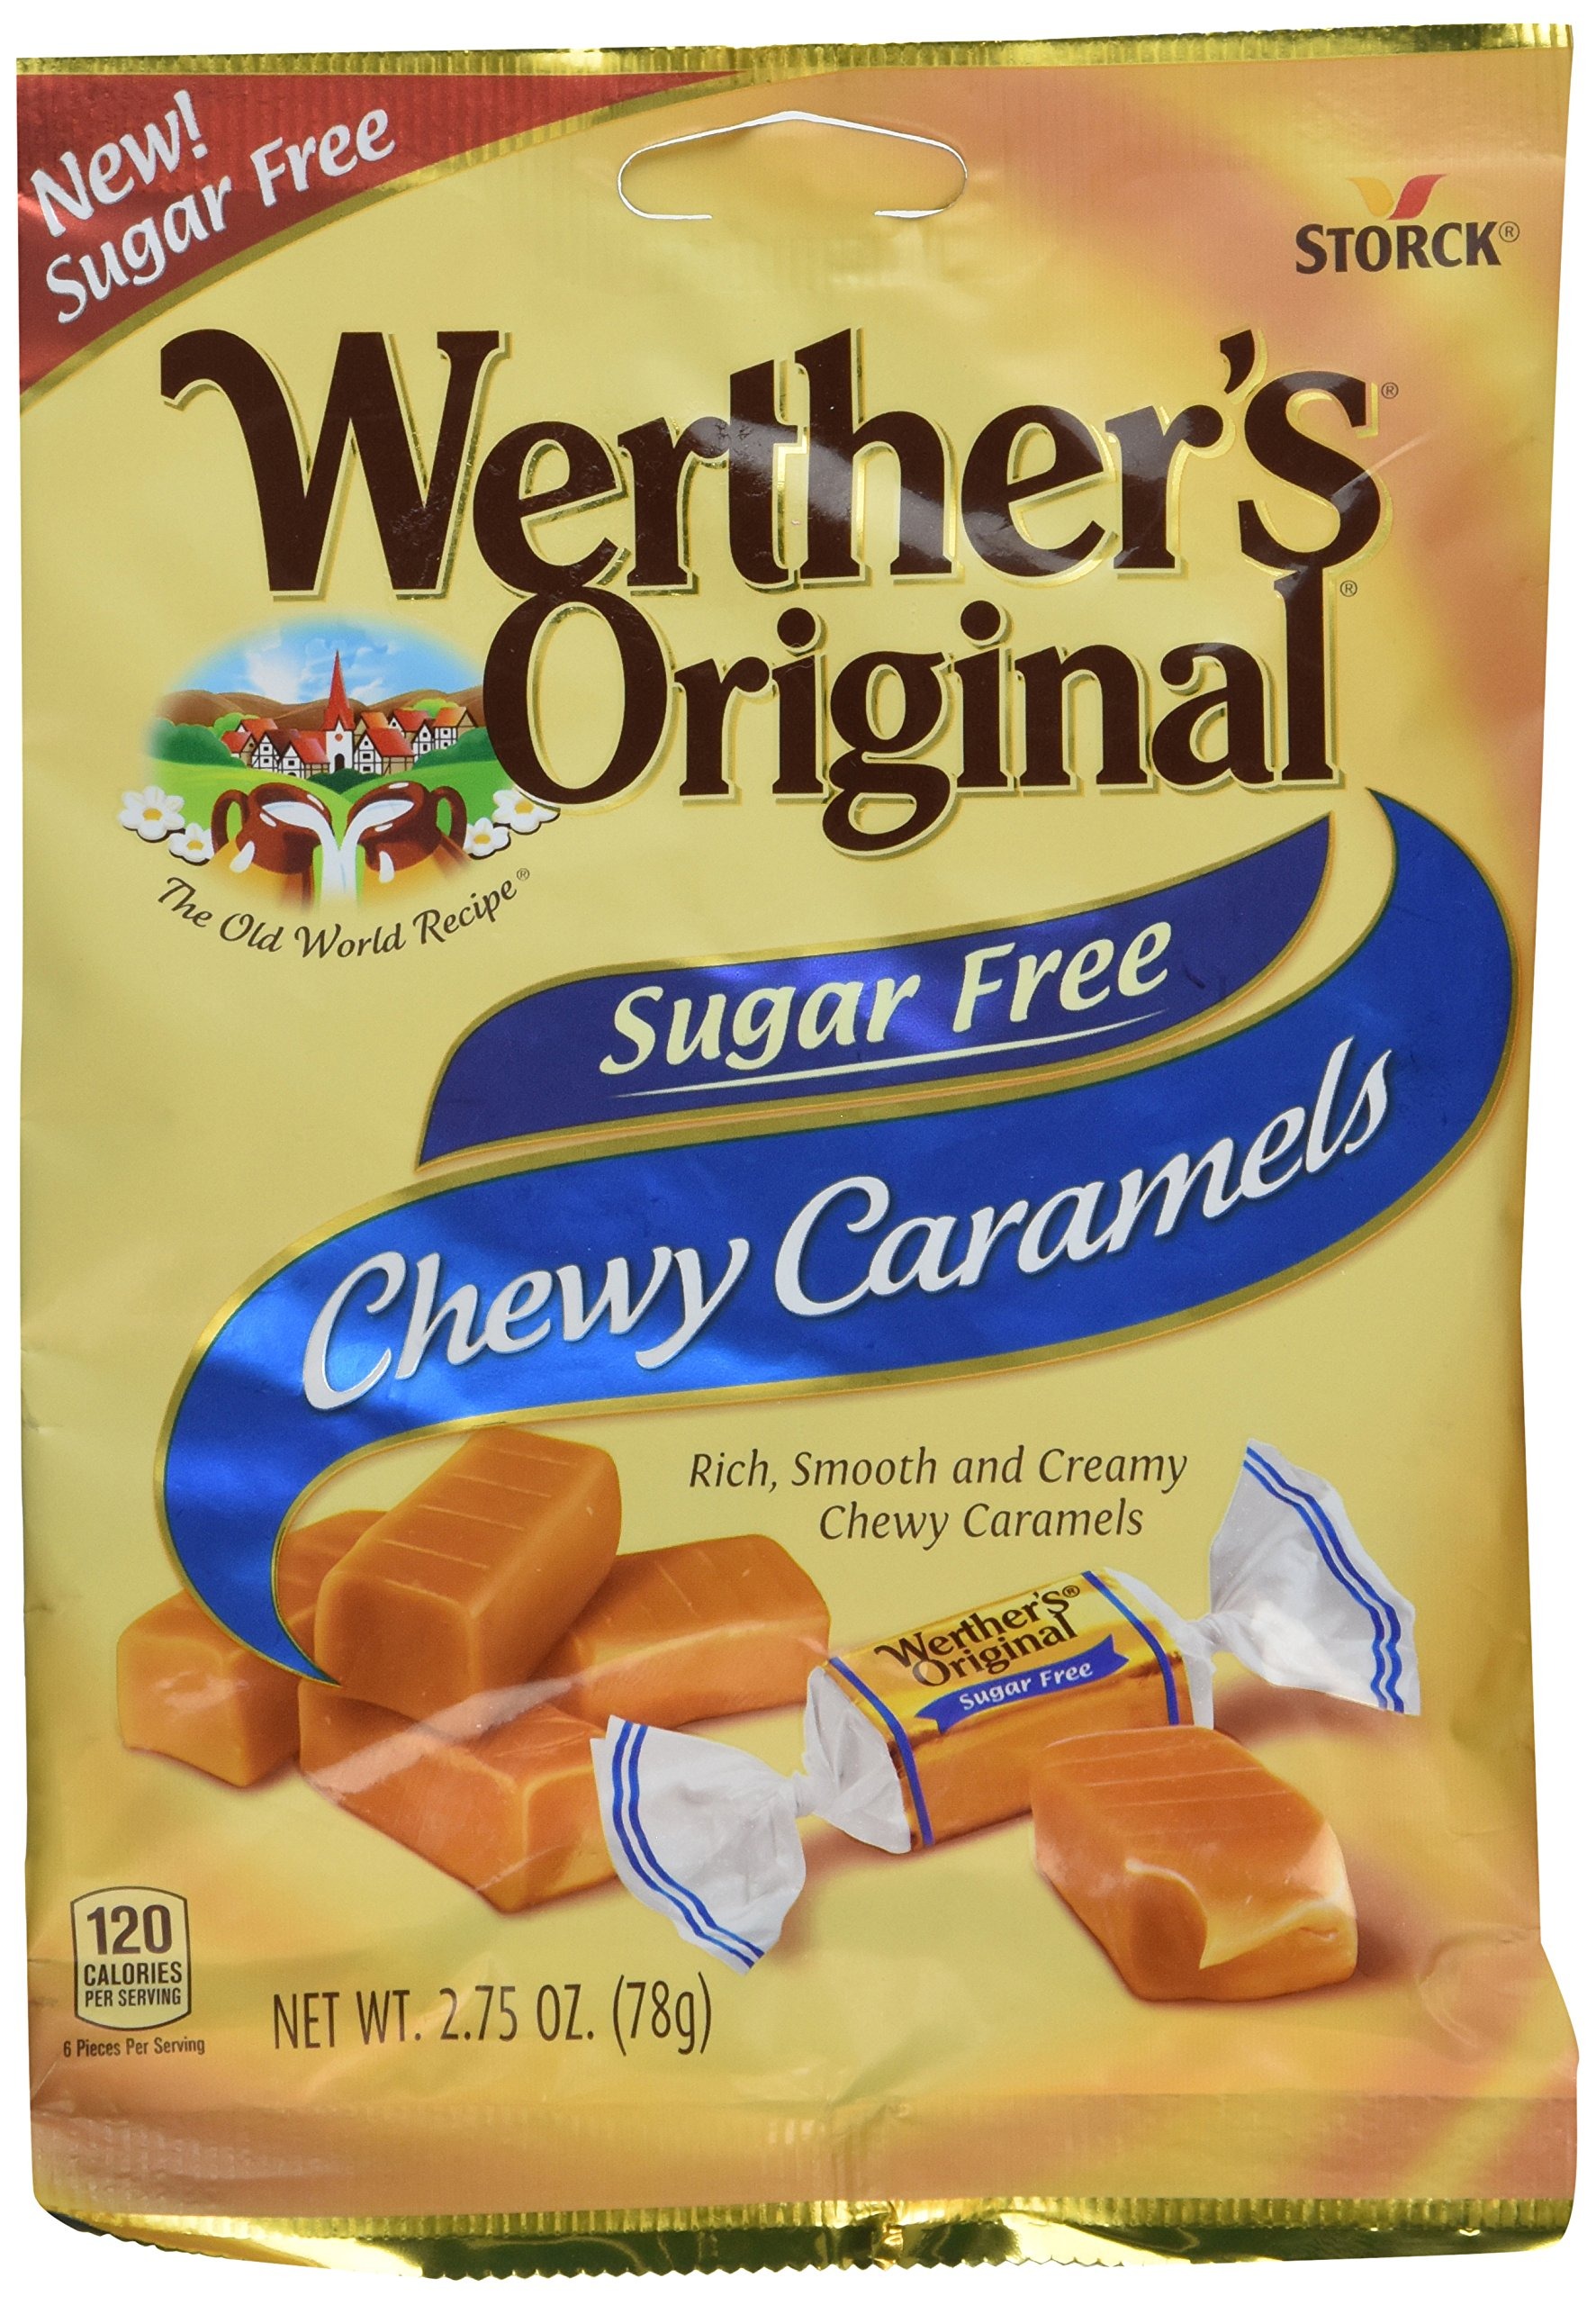
Item Name: Werther's Original Sugar Free Chewy Caramels 2.75 Oz (Pack Of 2)
Bullet Point 1: Werther's Original sugar free chewy caramels
Bullet Point 2: Sugar Free delicious taste exactly like the original with no sugar !
Bullet Point 3: This is for 2 pack !
Bullet Point 4: Soft and chewy classic caramels sugar free!!
Bullet Point 5: 2 Pack value packs
Value: 5.5
Unit: Ounce

Price: 5.635